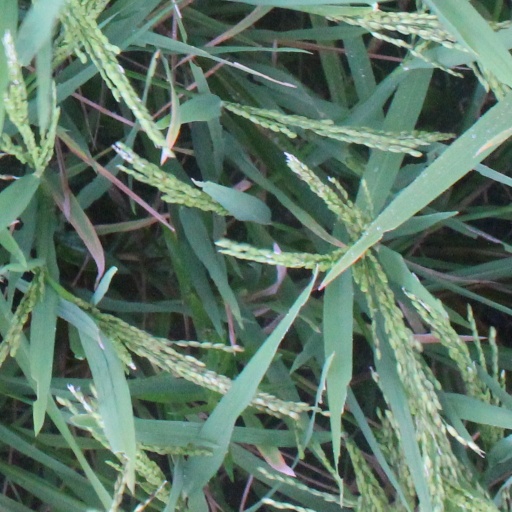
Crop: rice